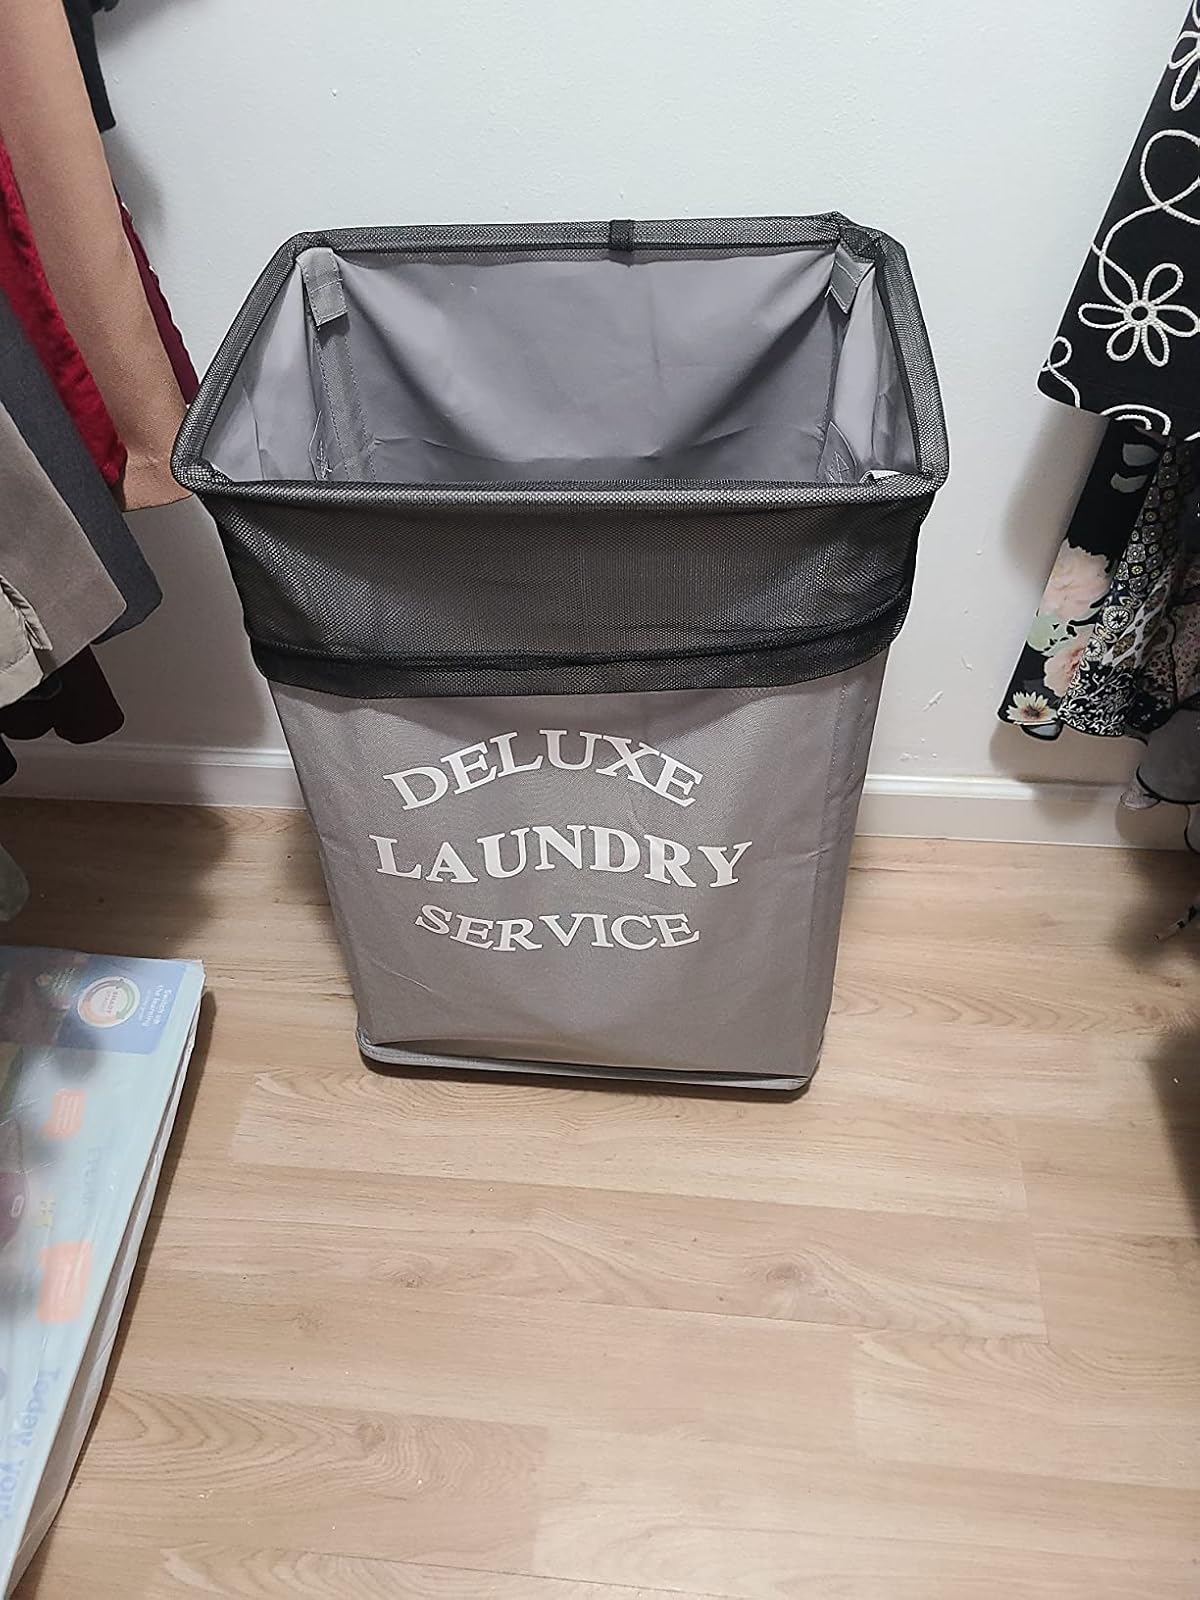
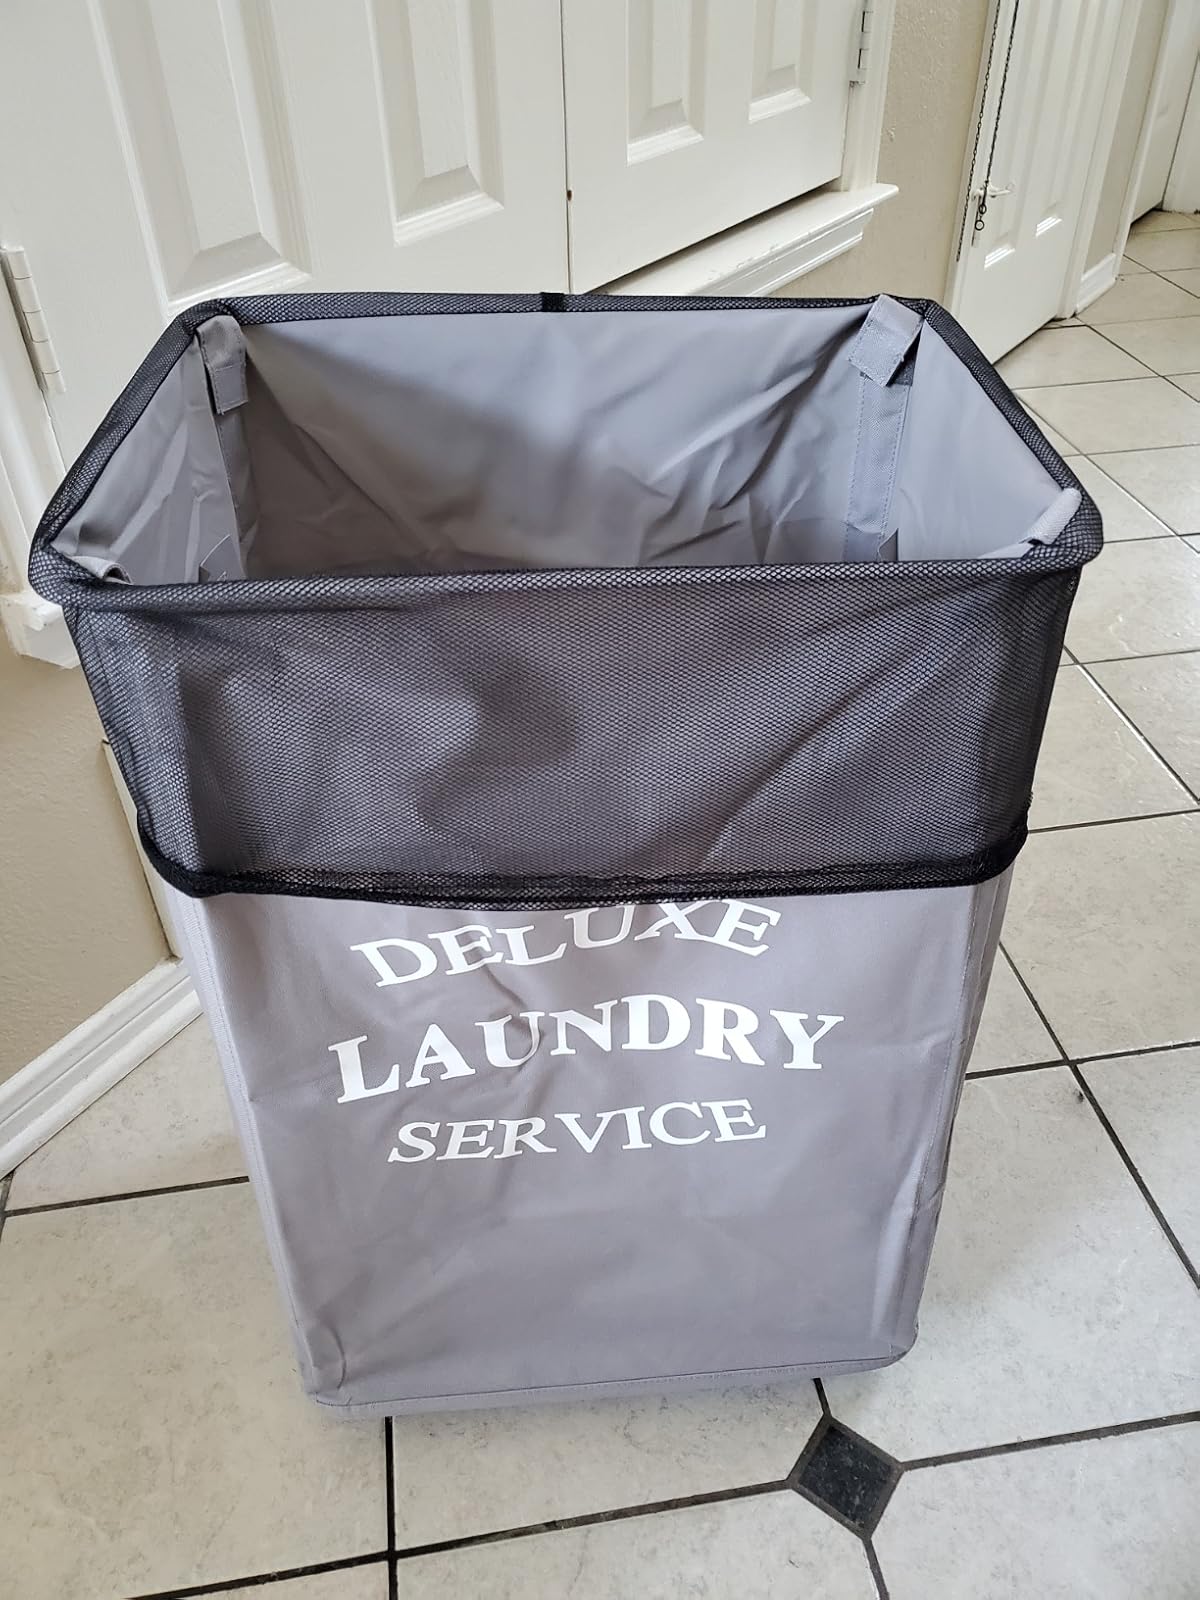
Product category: items_hamper
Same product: yes